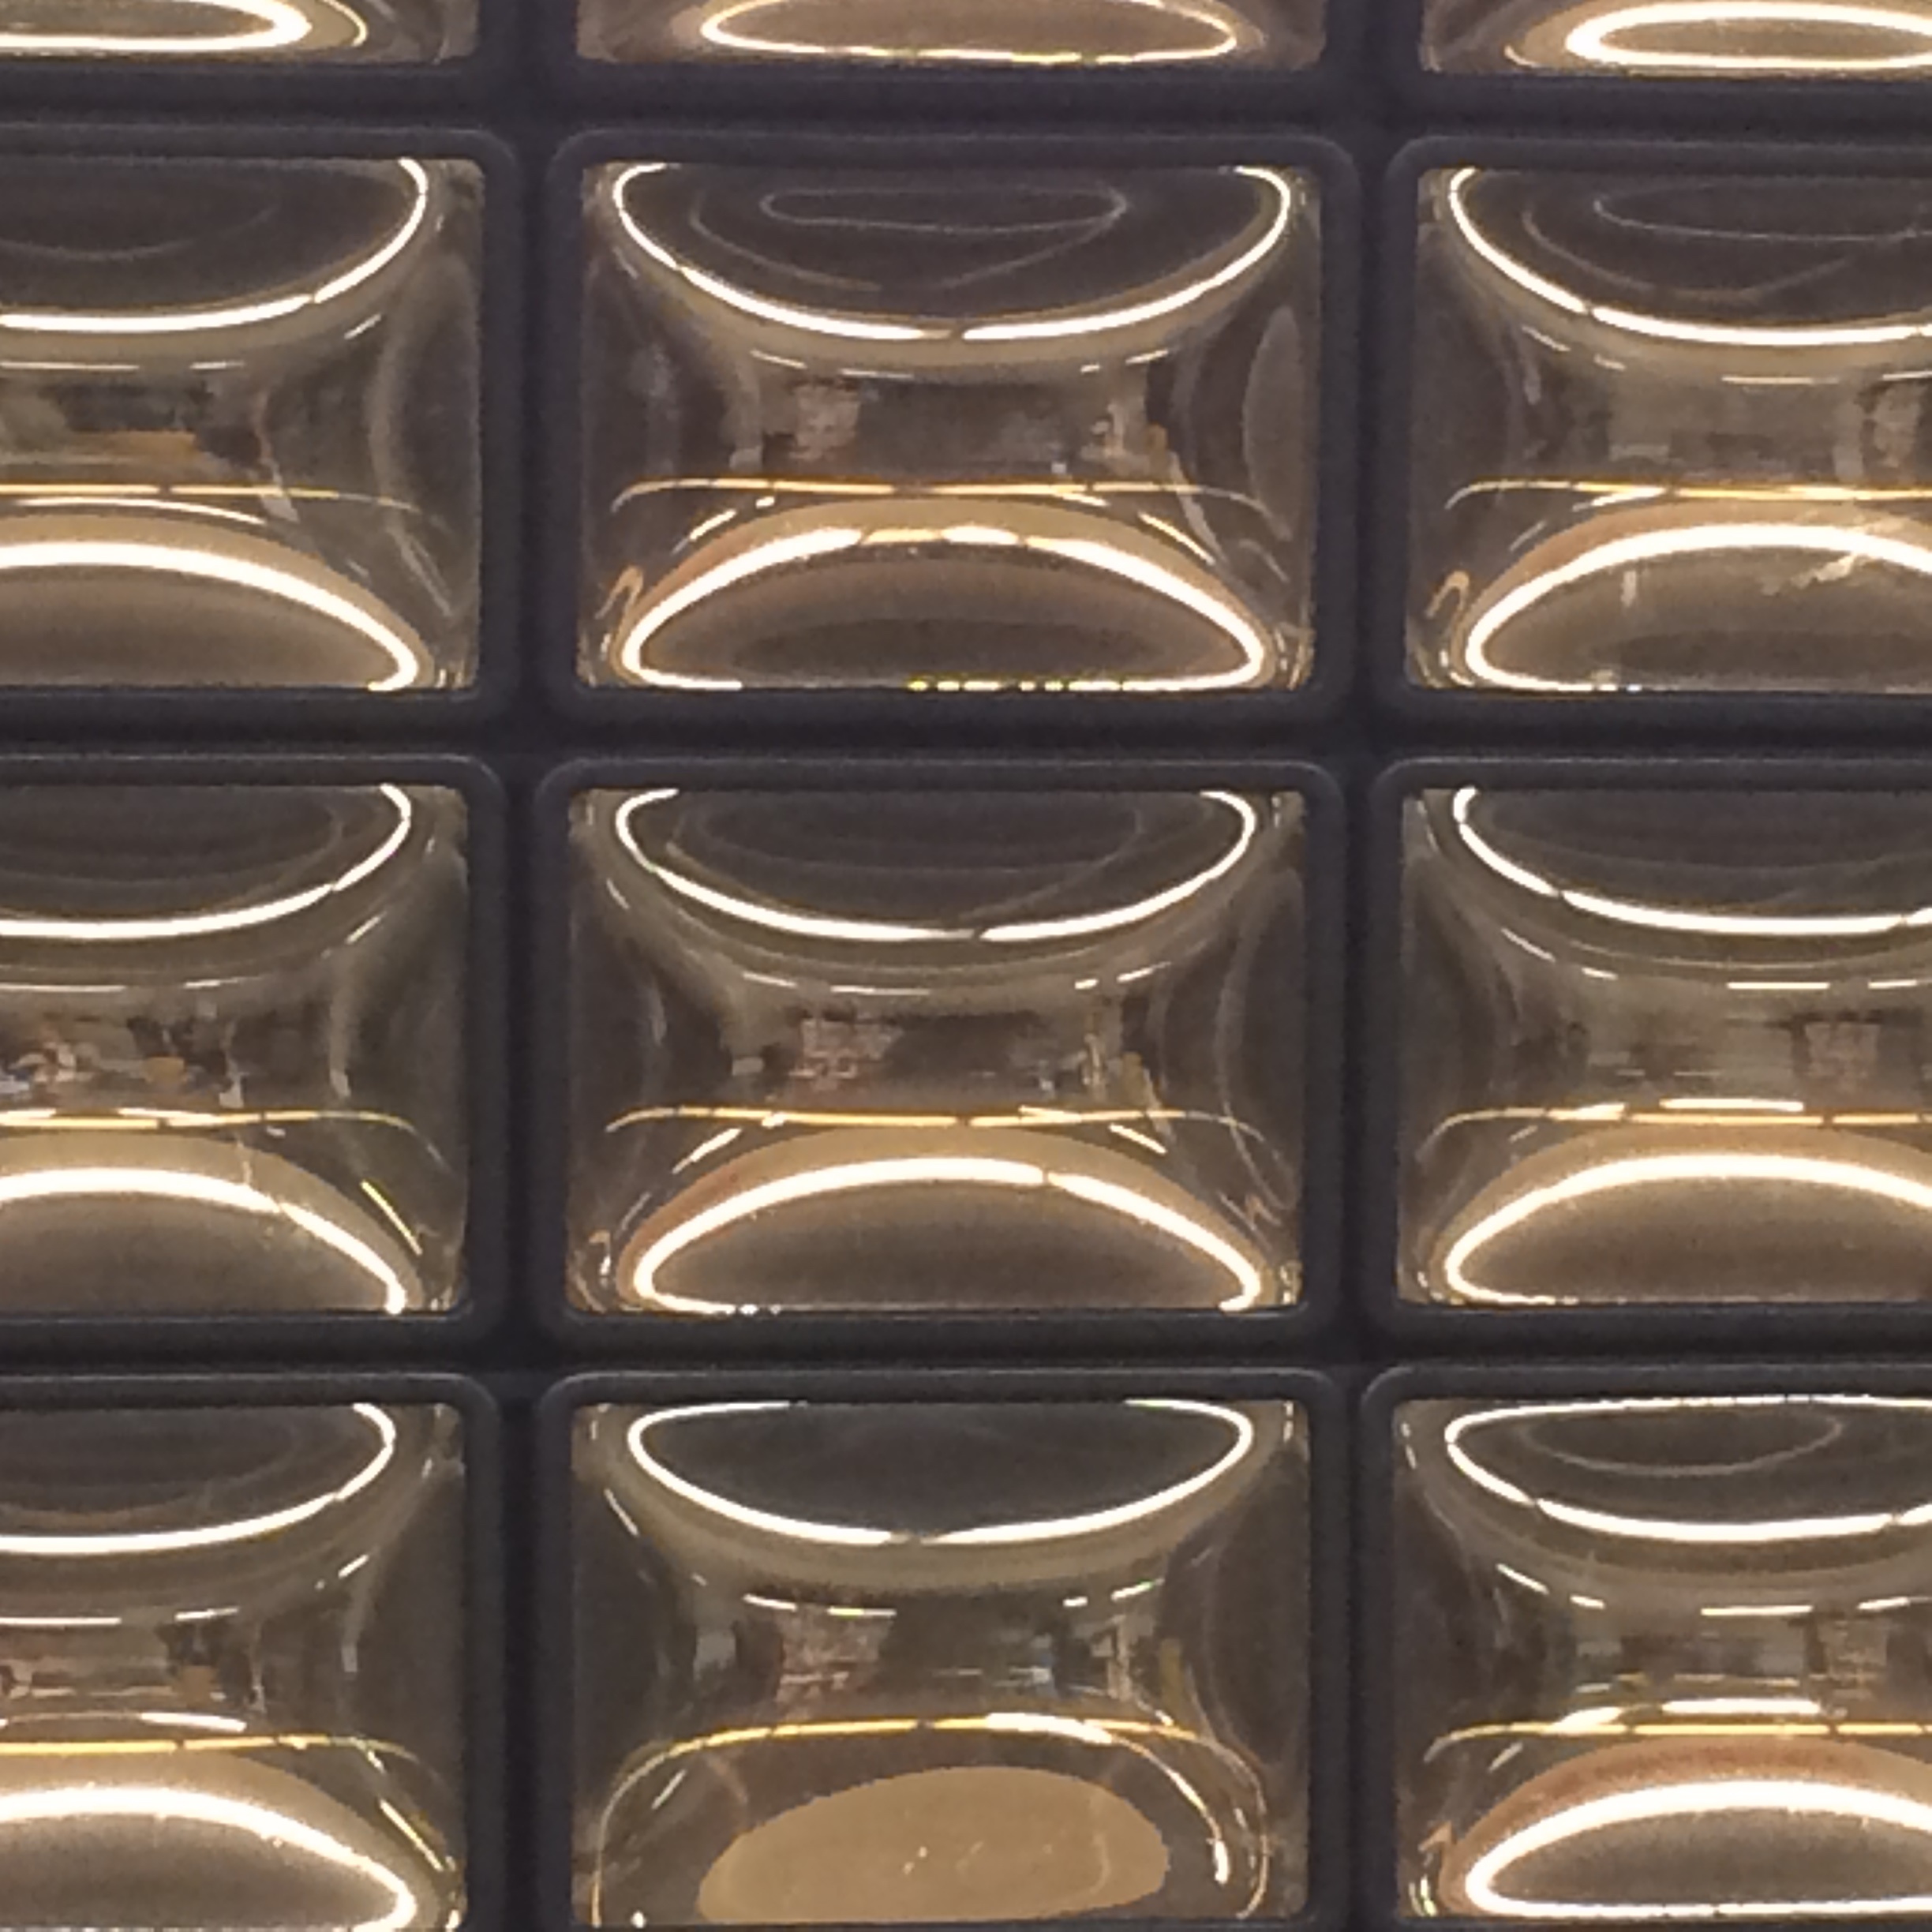
wheel, glass, food